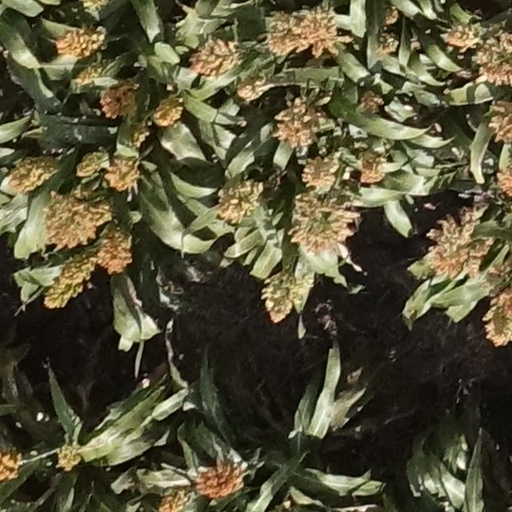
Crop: sorghum